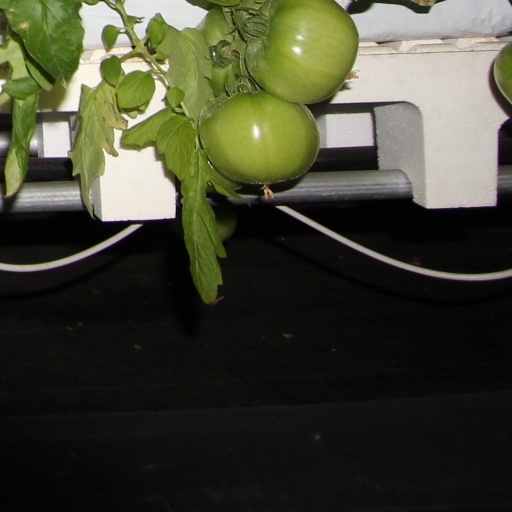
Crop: tomato